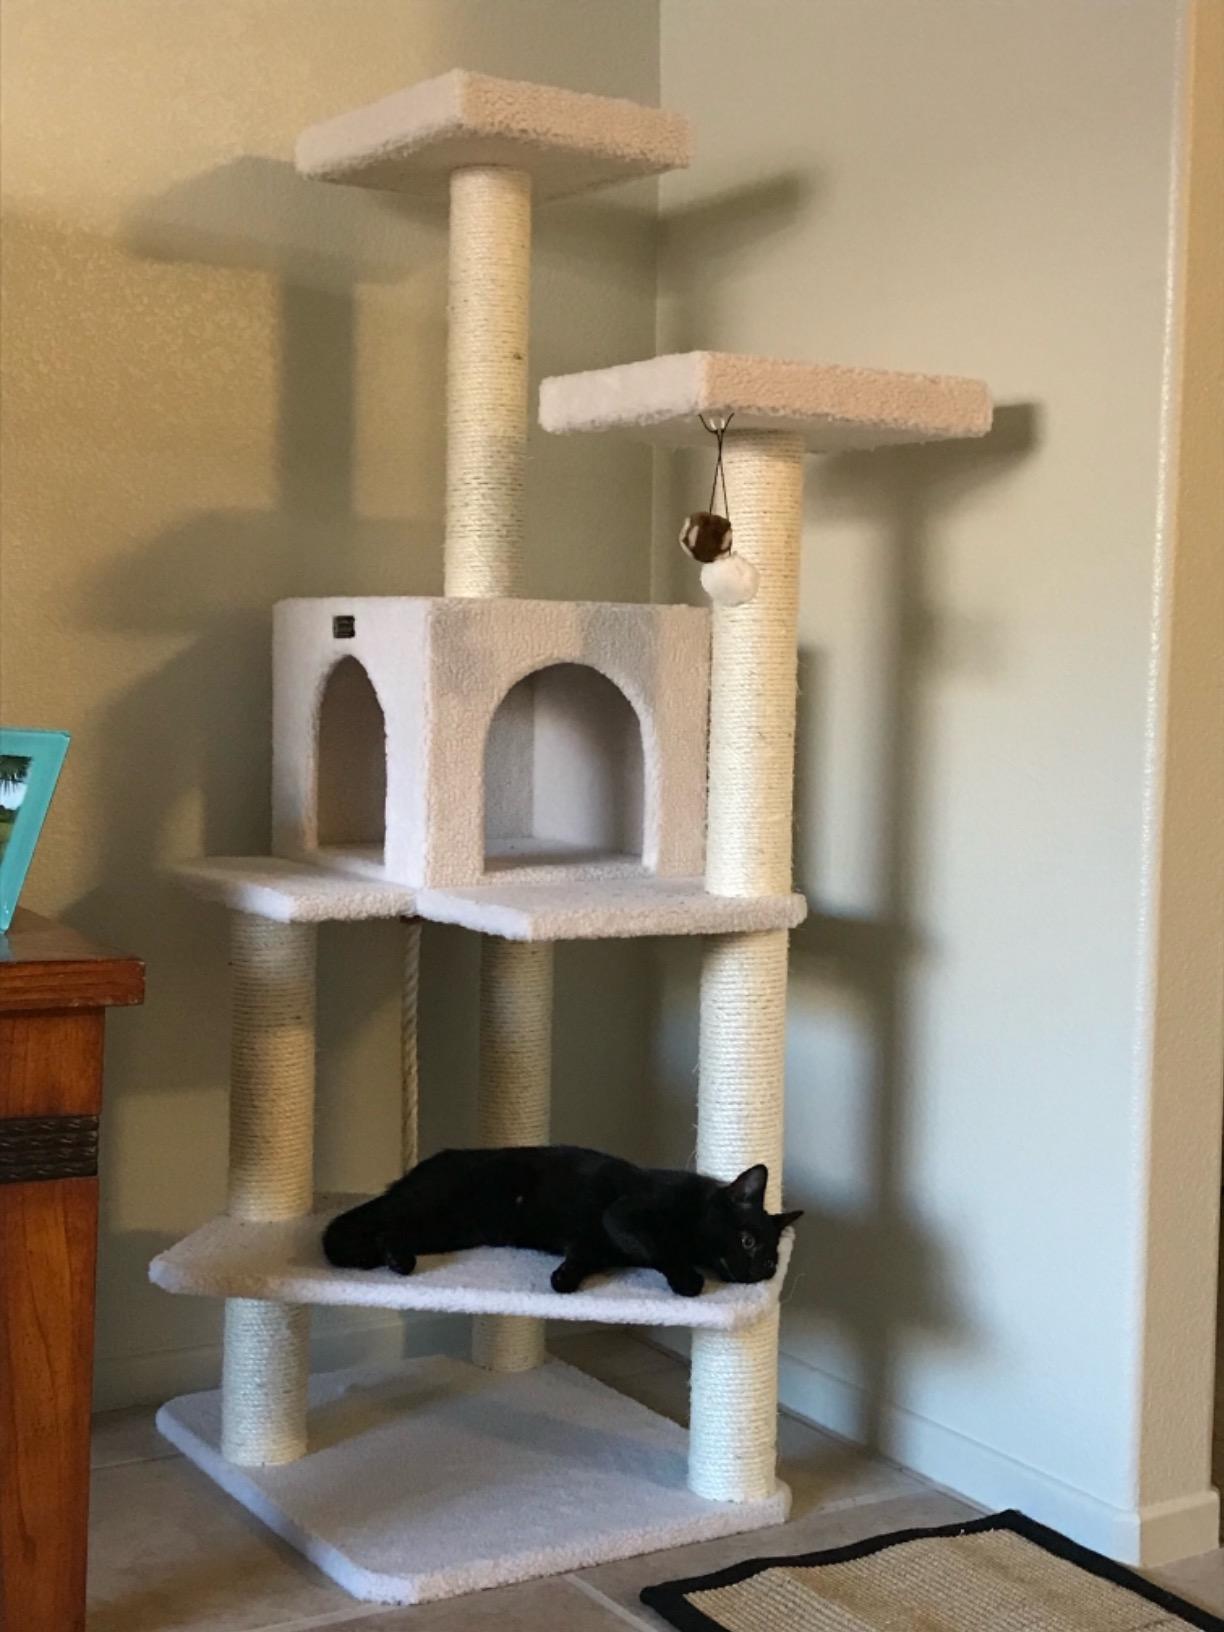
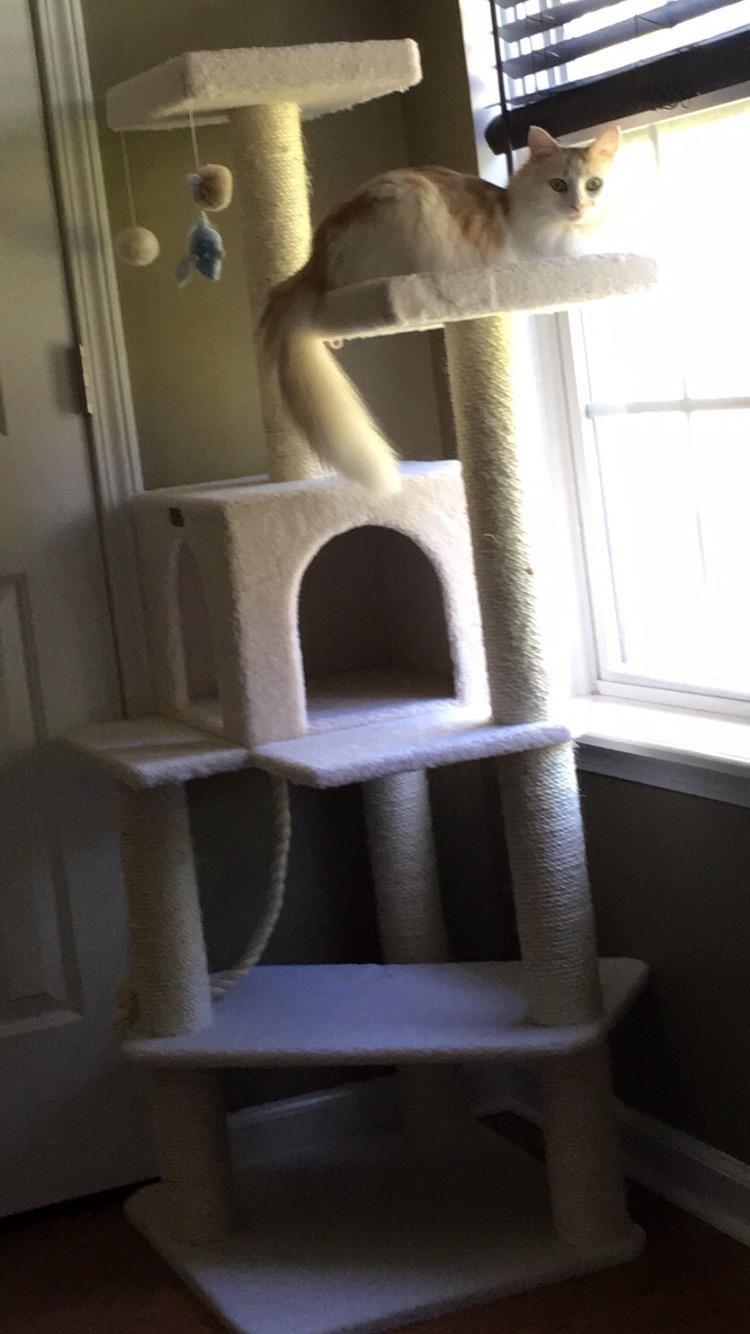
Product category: items_cat tree
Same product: yes